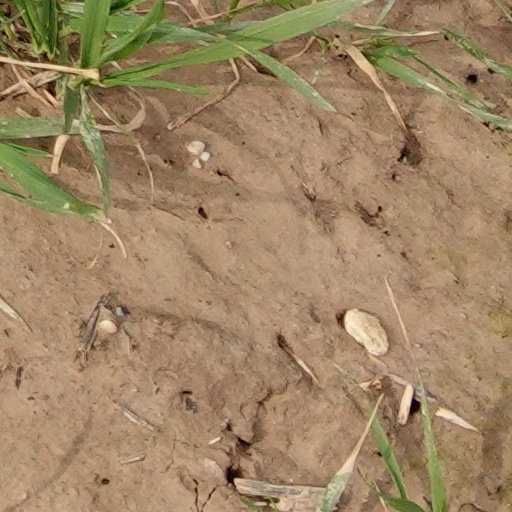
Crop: wheat